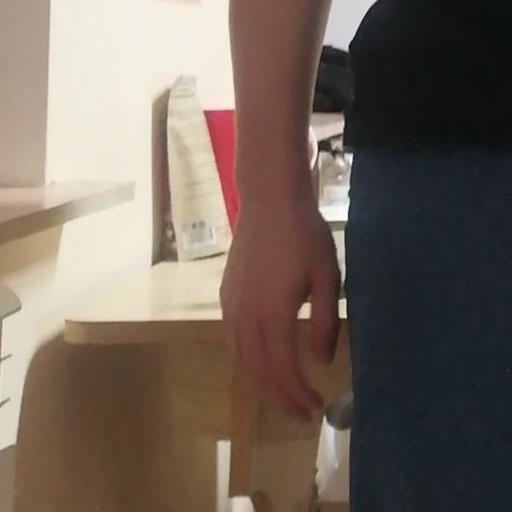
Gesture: no_gesture